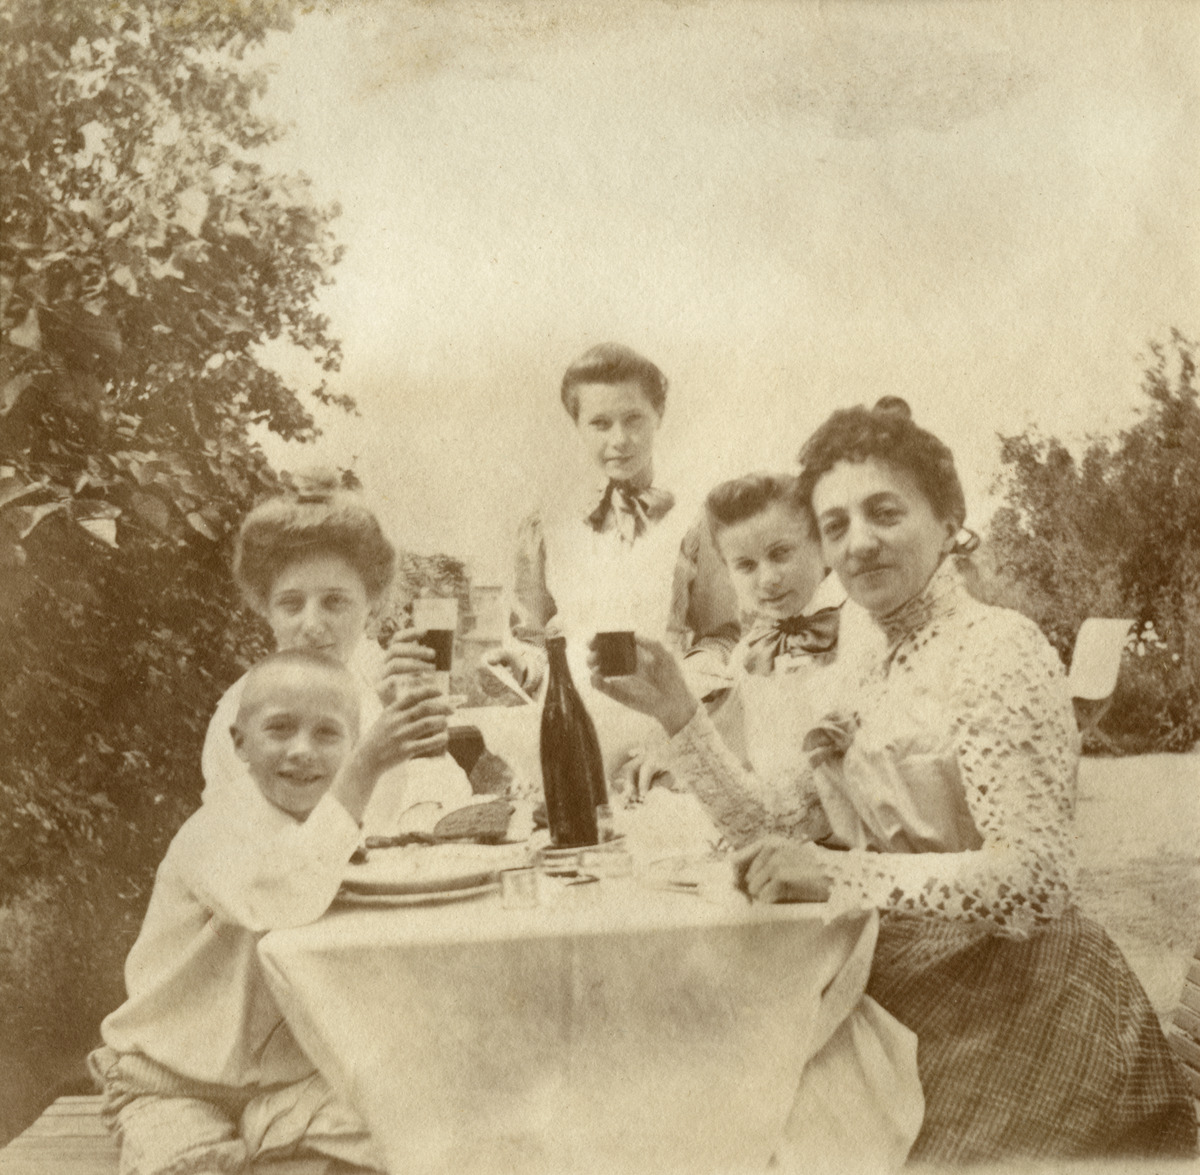
Poika, nainen ja kolme nuorempaa naista tai tyttöä istuvat ruokapöydän ääressä ja nostavat maljoja kuvaajaa kohti
sisällön kuvaus: Poika, nainen ja kolme nuorempaa naista tai tyttöä istuvat ruokapöydän ääressä ja nostavat maljoja kuvaajaa kohti. Kuva on otettu ulkona Kaivopuistossa. mustavalkoinen
Ajankohta: kuvausaika 1890 - 1900 -luku
Paikka: Suomi, Uusimaa, Helsinki, Kaivopuisto Helsinki, Kaivopuisto. Ehrenströmintie. Läntinen Kaivopuisto 5
Aiheet: Grünberg, Constantin, Grünberg, Eugenie, Saerens, Elfride,  ,, vaatteet juhlavaatteet, ateriat, ruokailu, juomat, kampaukset, vaatteet hameet, vaatteet puserot, asusteet, lapset pojat, lapset tytöt, naiset